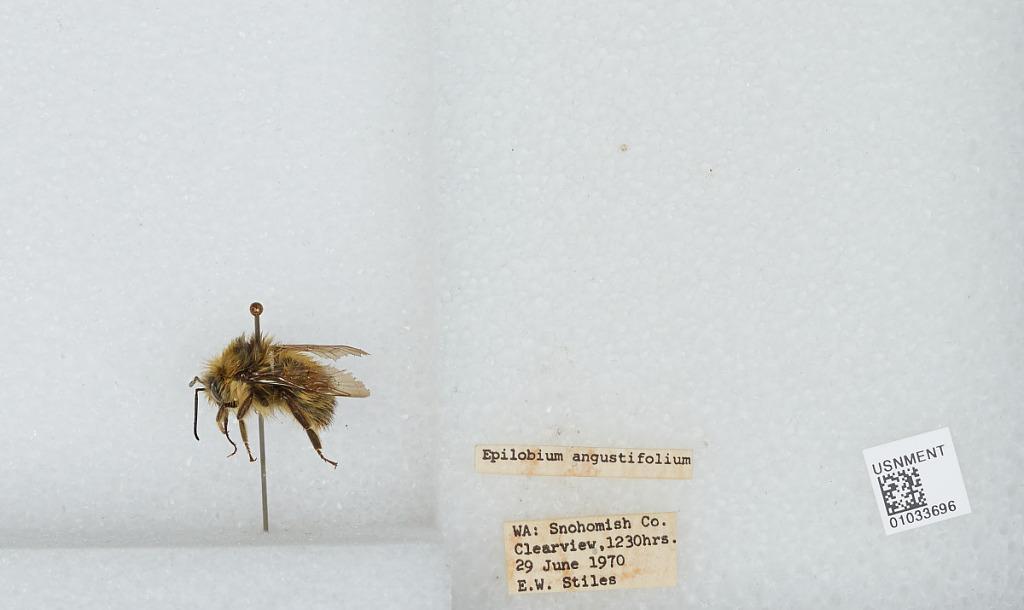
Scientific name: Bombus (Pyrobombus) sitkensis Nylander
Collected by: E. Stiles
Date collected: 1970-6-29
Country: United States
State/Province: Washington
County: Snohomish
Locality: Clearview
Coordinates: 47.8292, -122.145